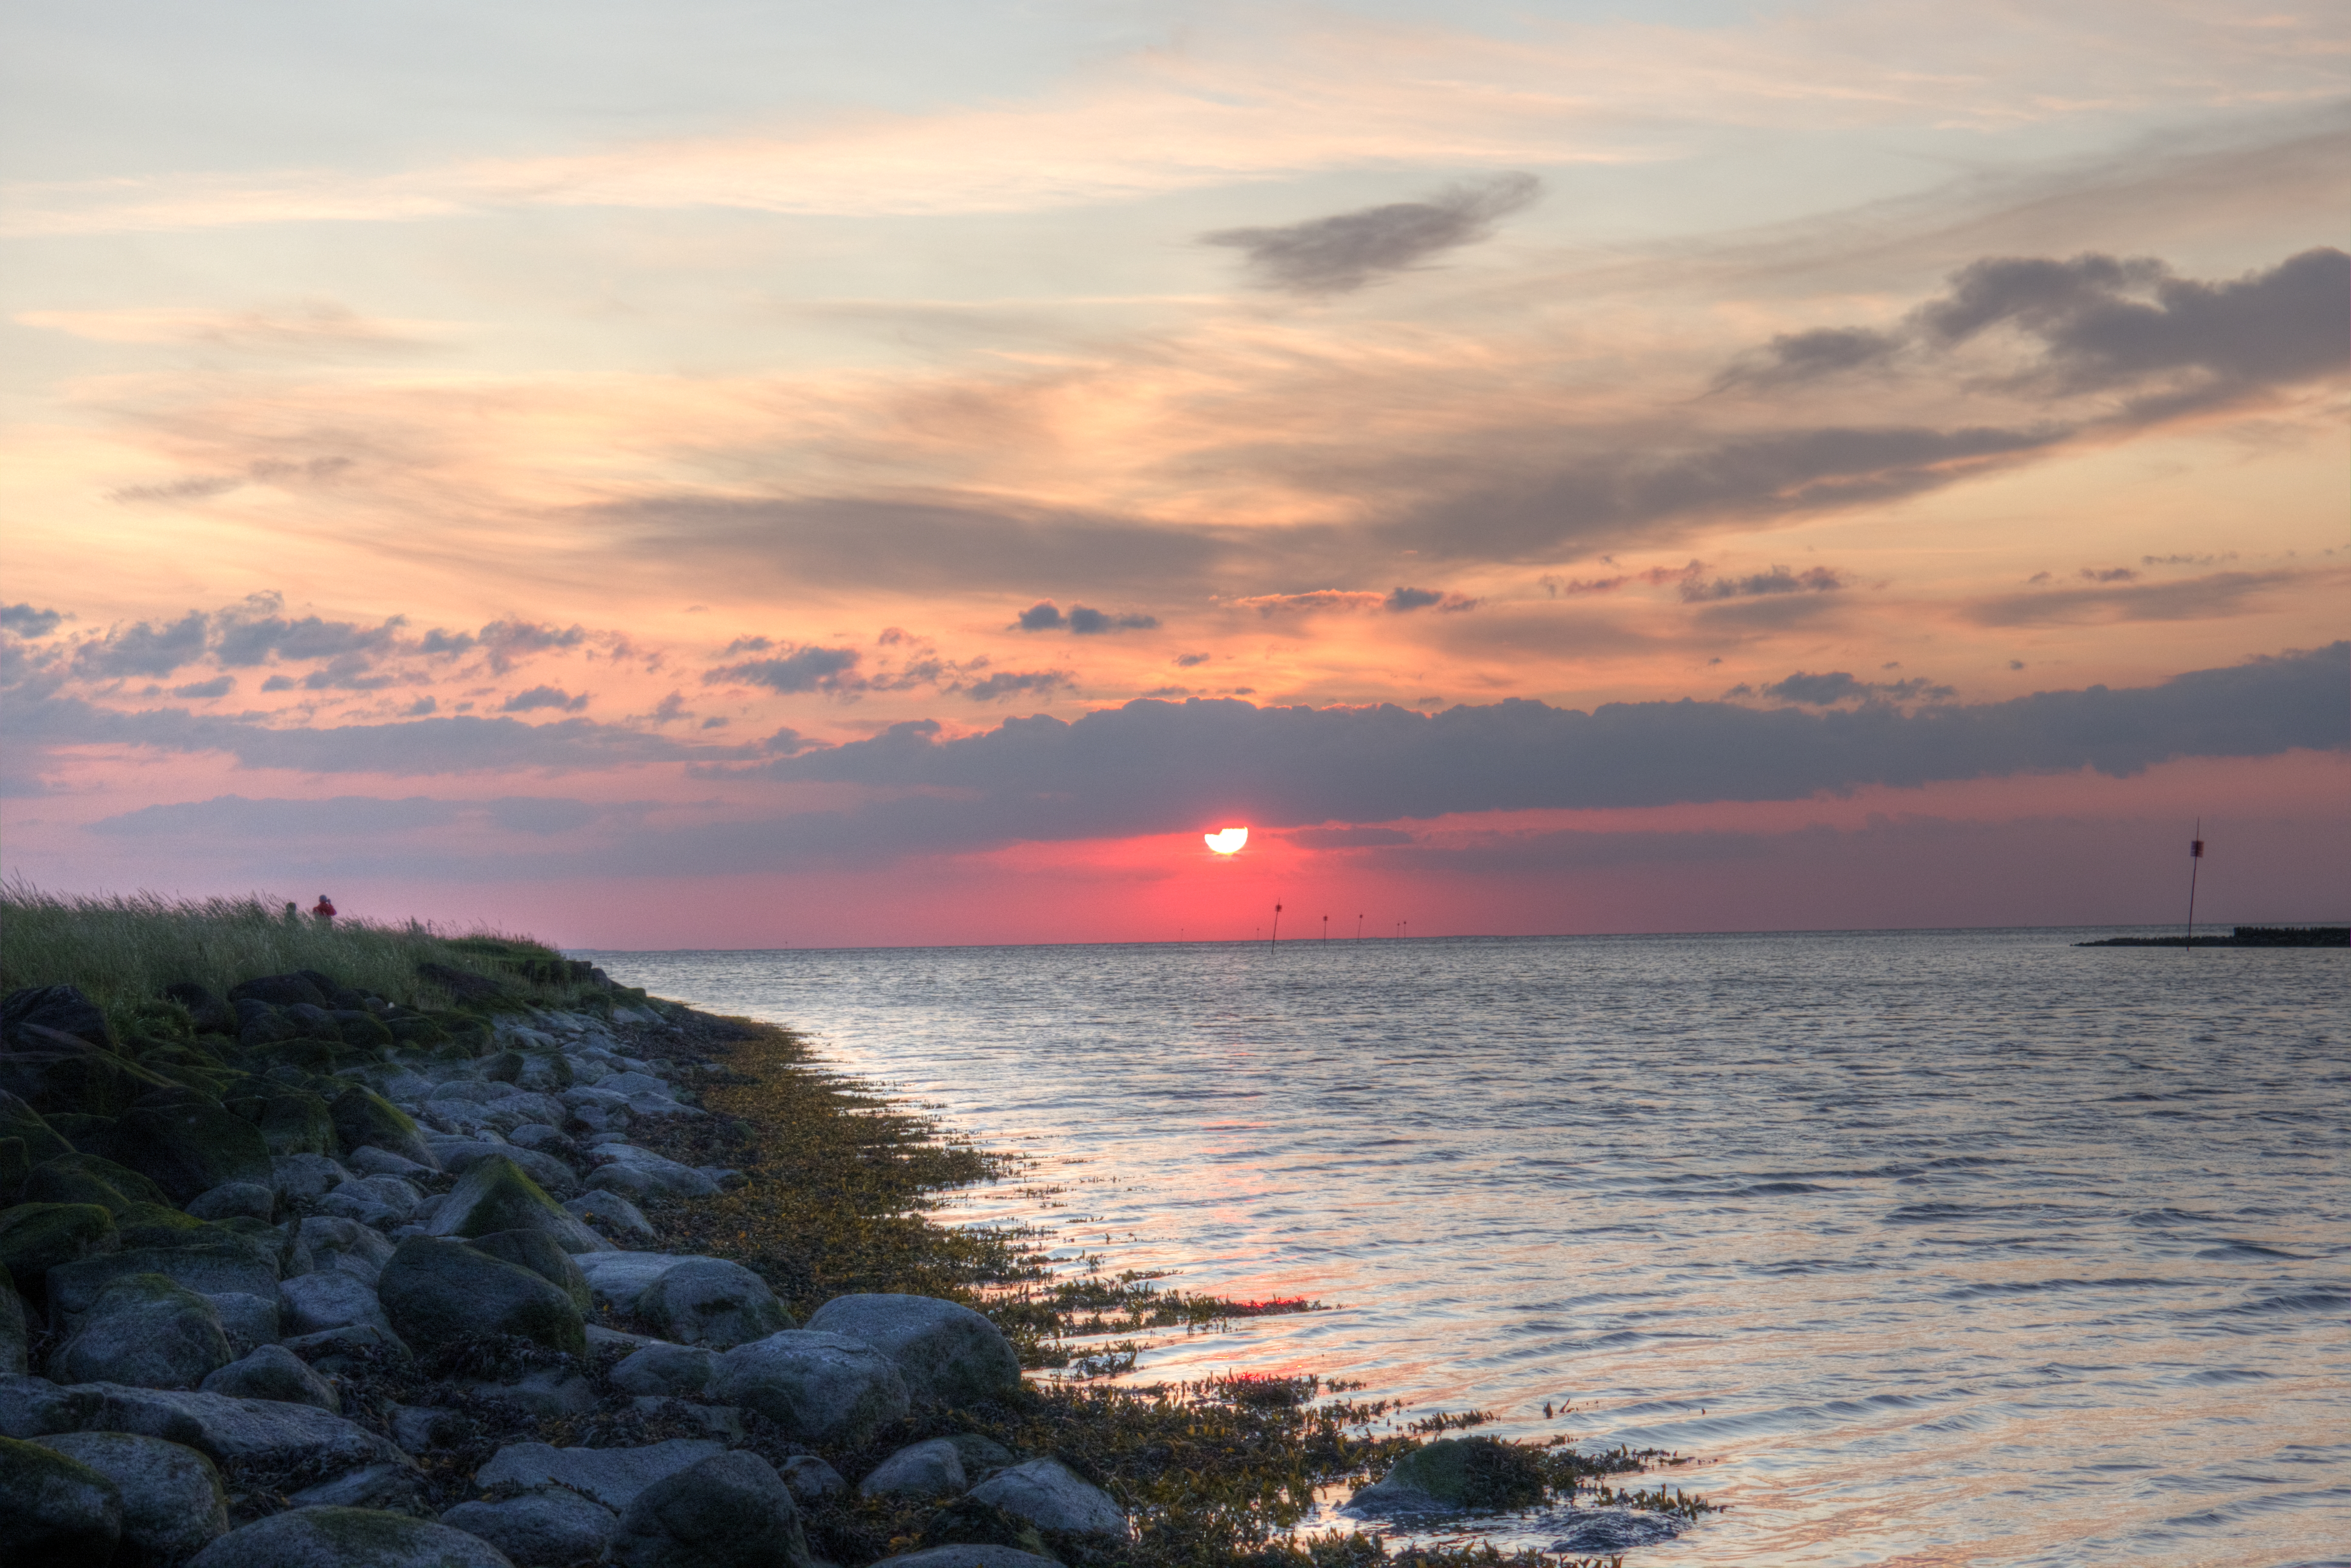
sunrise, sky, body of water, horizon, sea, sunset, ocean, cloud, coast, water, afterglow, shore, evening, beach, dusk, morning, wave, sound, calm, sun, vacation, red sky at morning, coastal and oceanic landforms, dawn, rock, wind wave, tropics, bay, sunlight, reflection, bank, headland, inlet, landscape, cumulus, tide, river, tourism